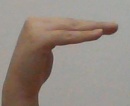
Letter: haa